Hispanic and Latino athletes in American sports

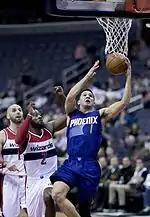
Devin Booker

Due to the increase in Latino participation and interest in the sport of basketball, the NBA has begun new marketing programs to capitalize on the opportunity.